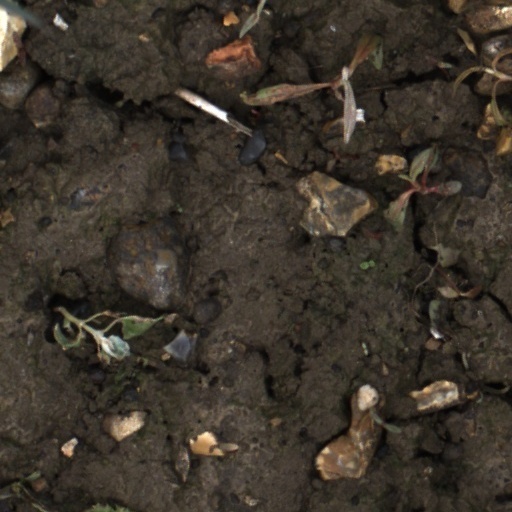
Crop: wheat